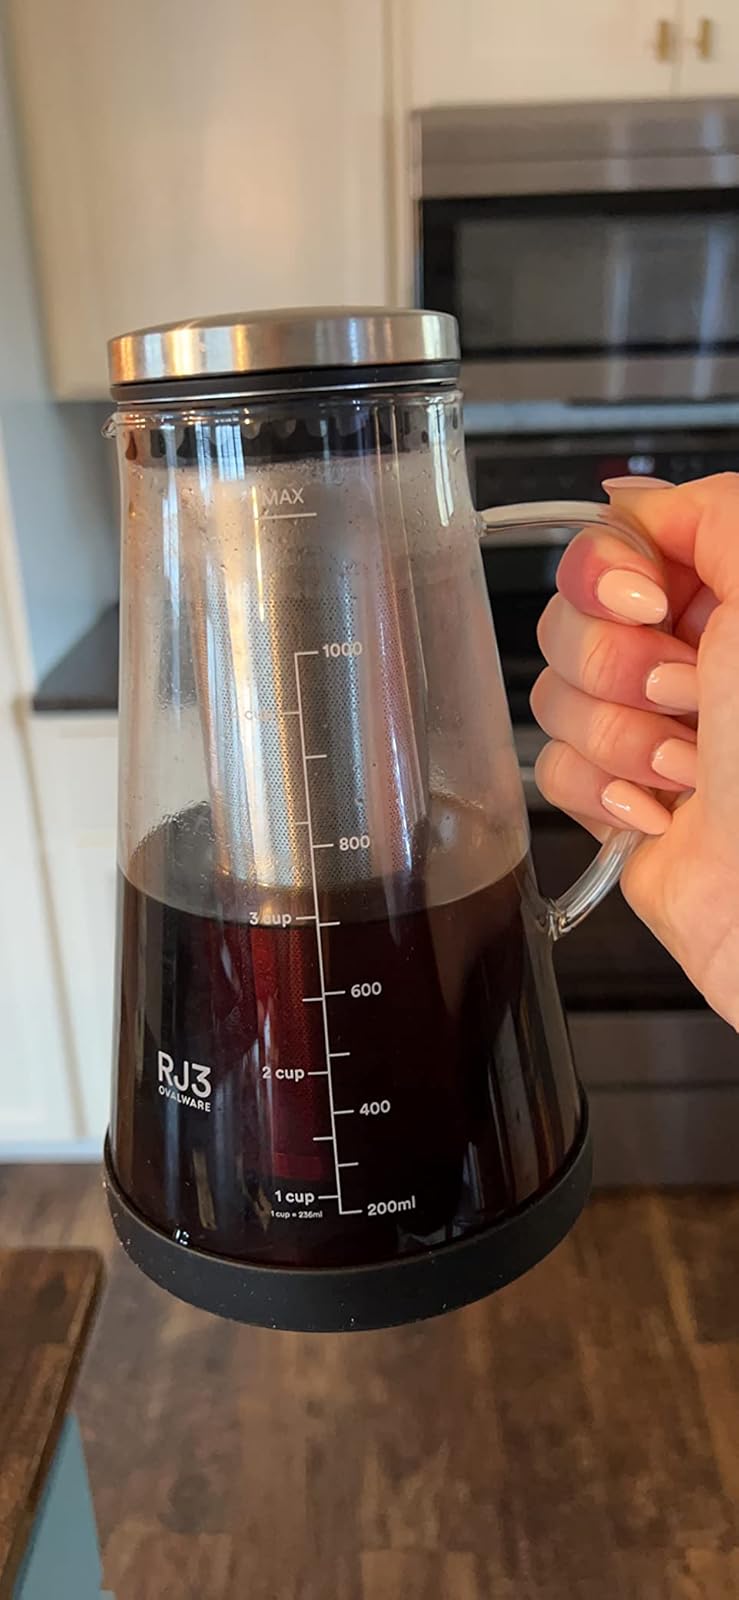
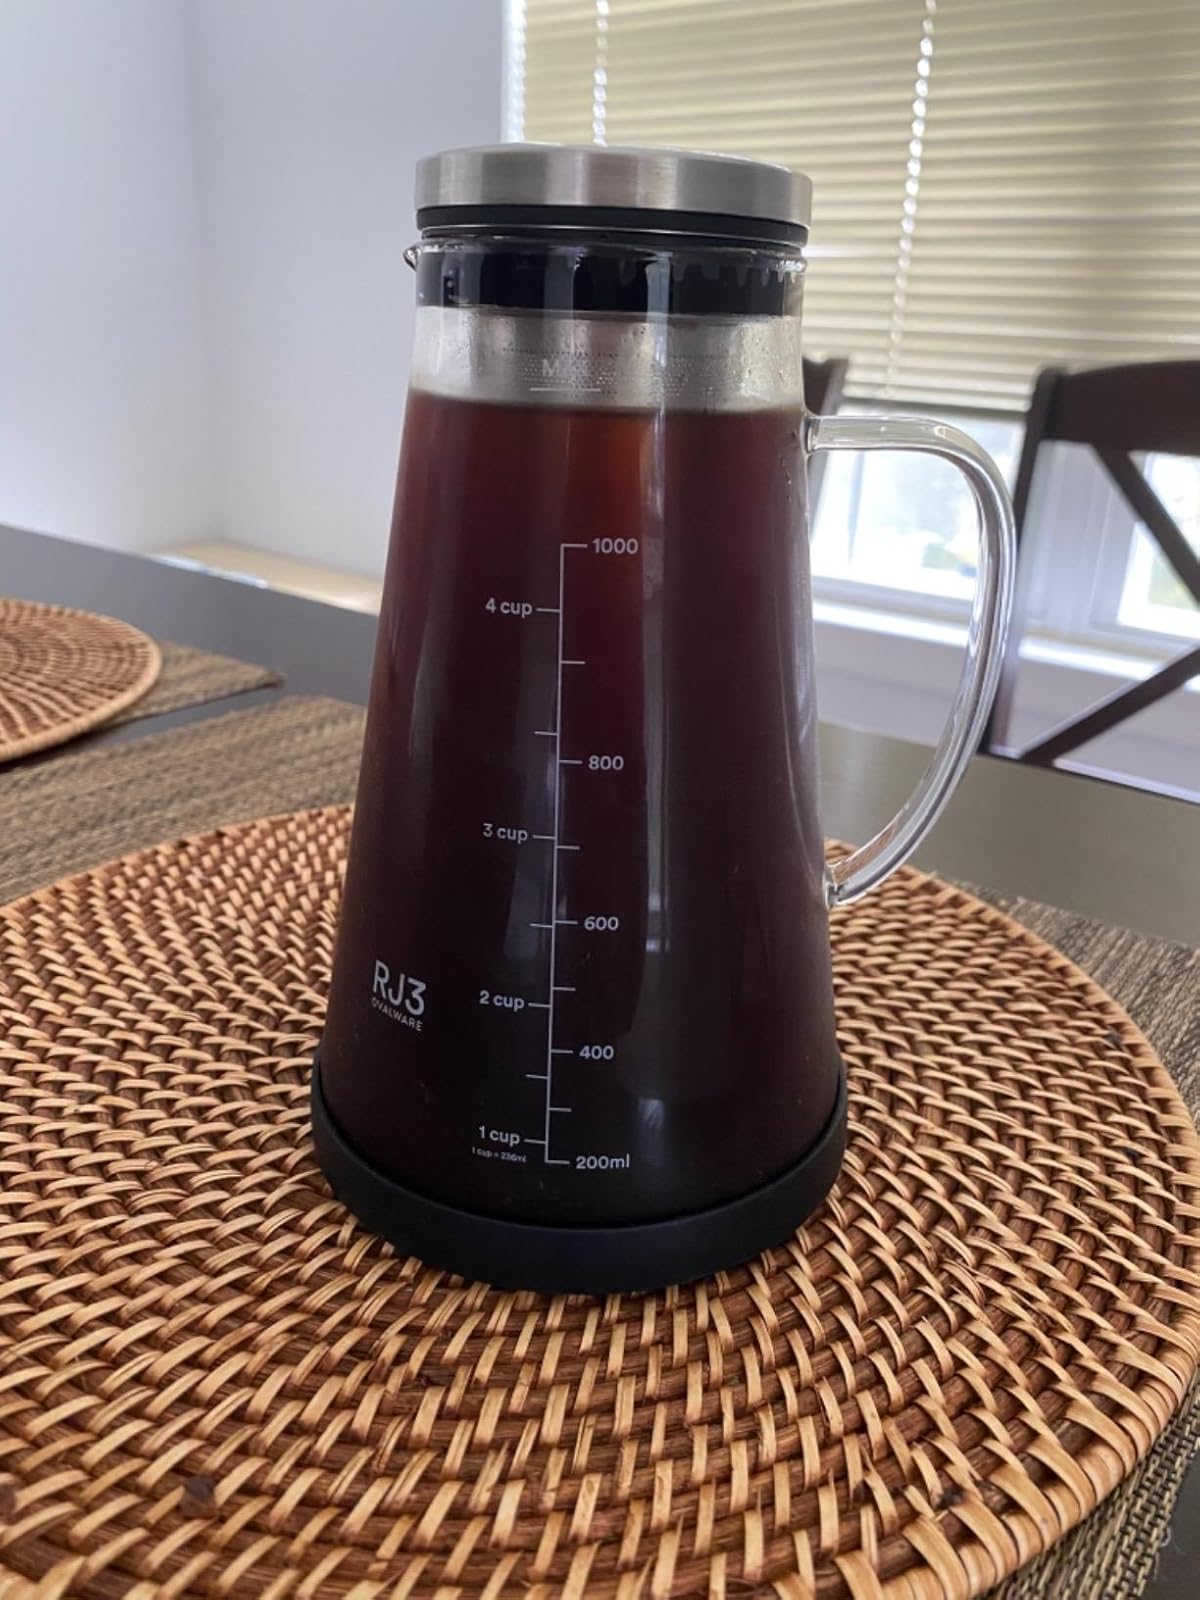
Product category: items_tea
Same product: yes